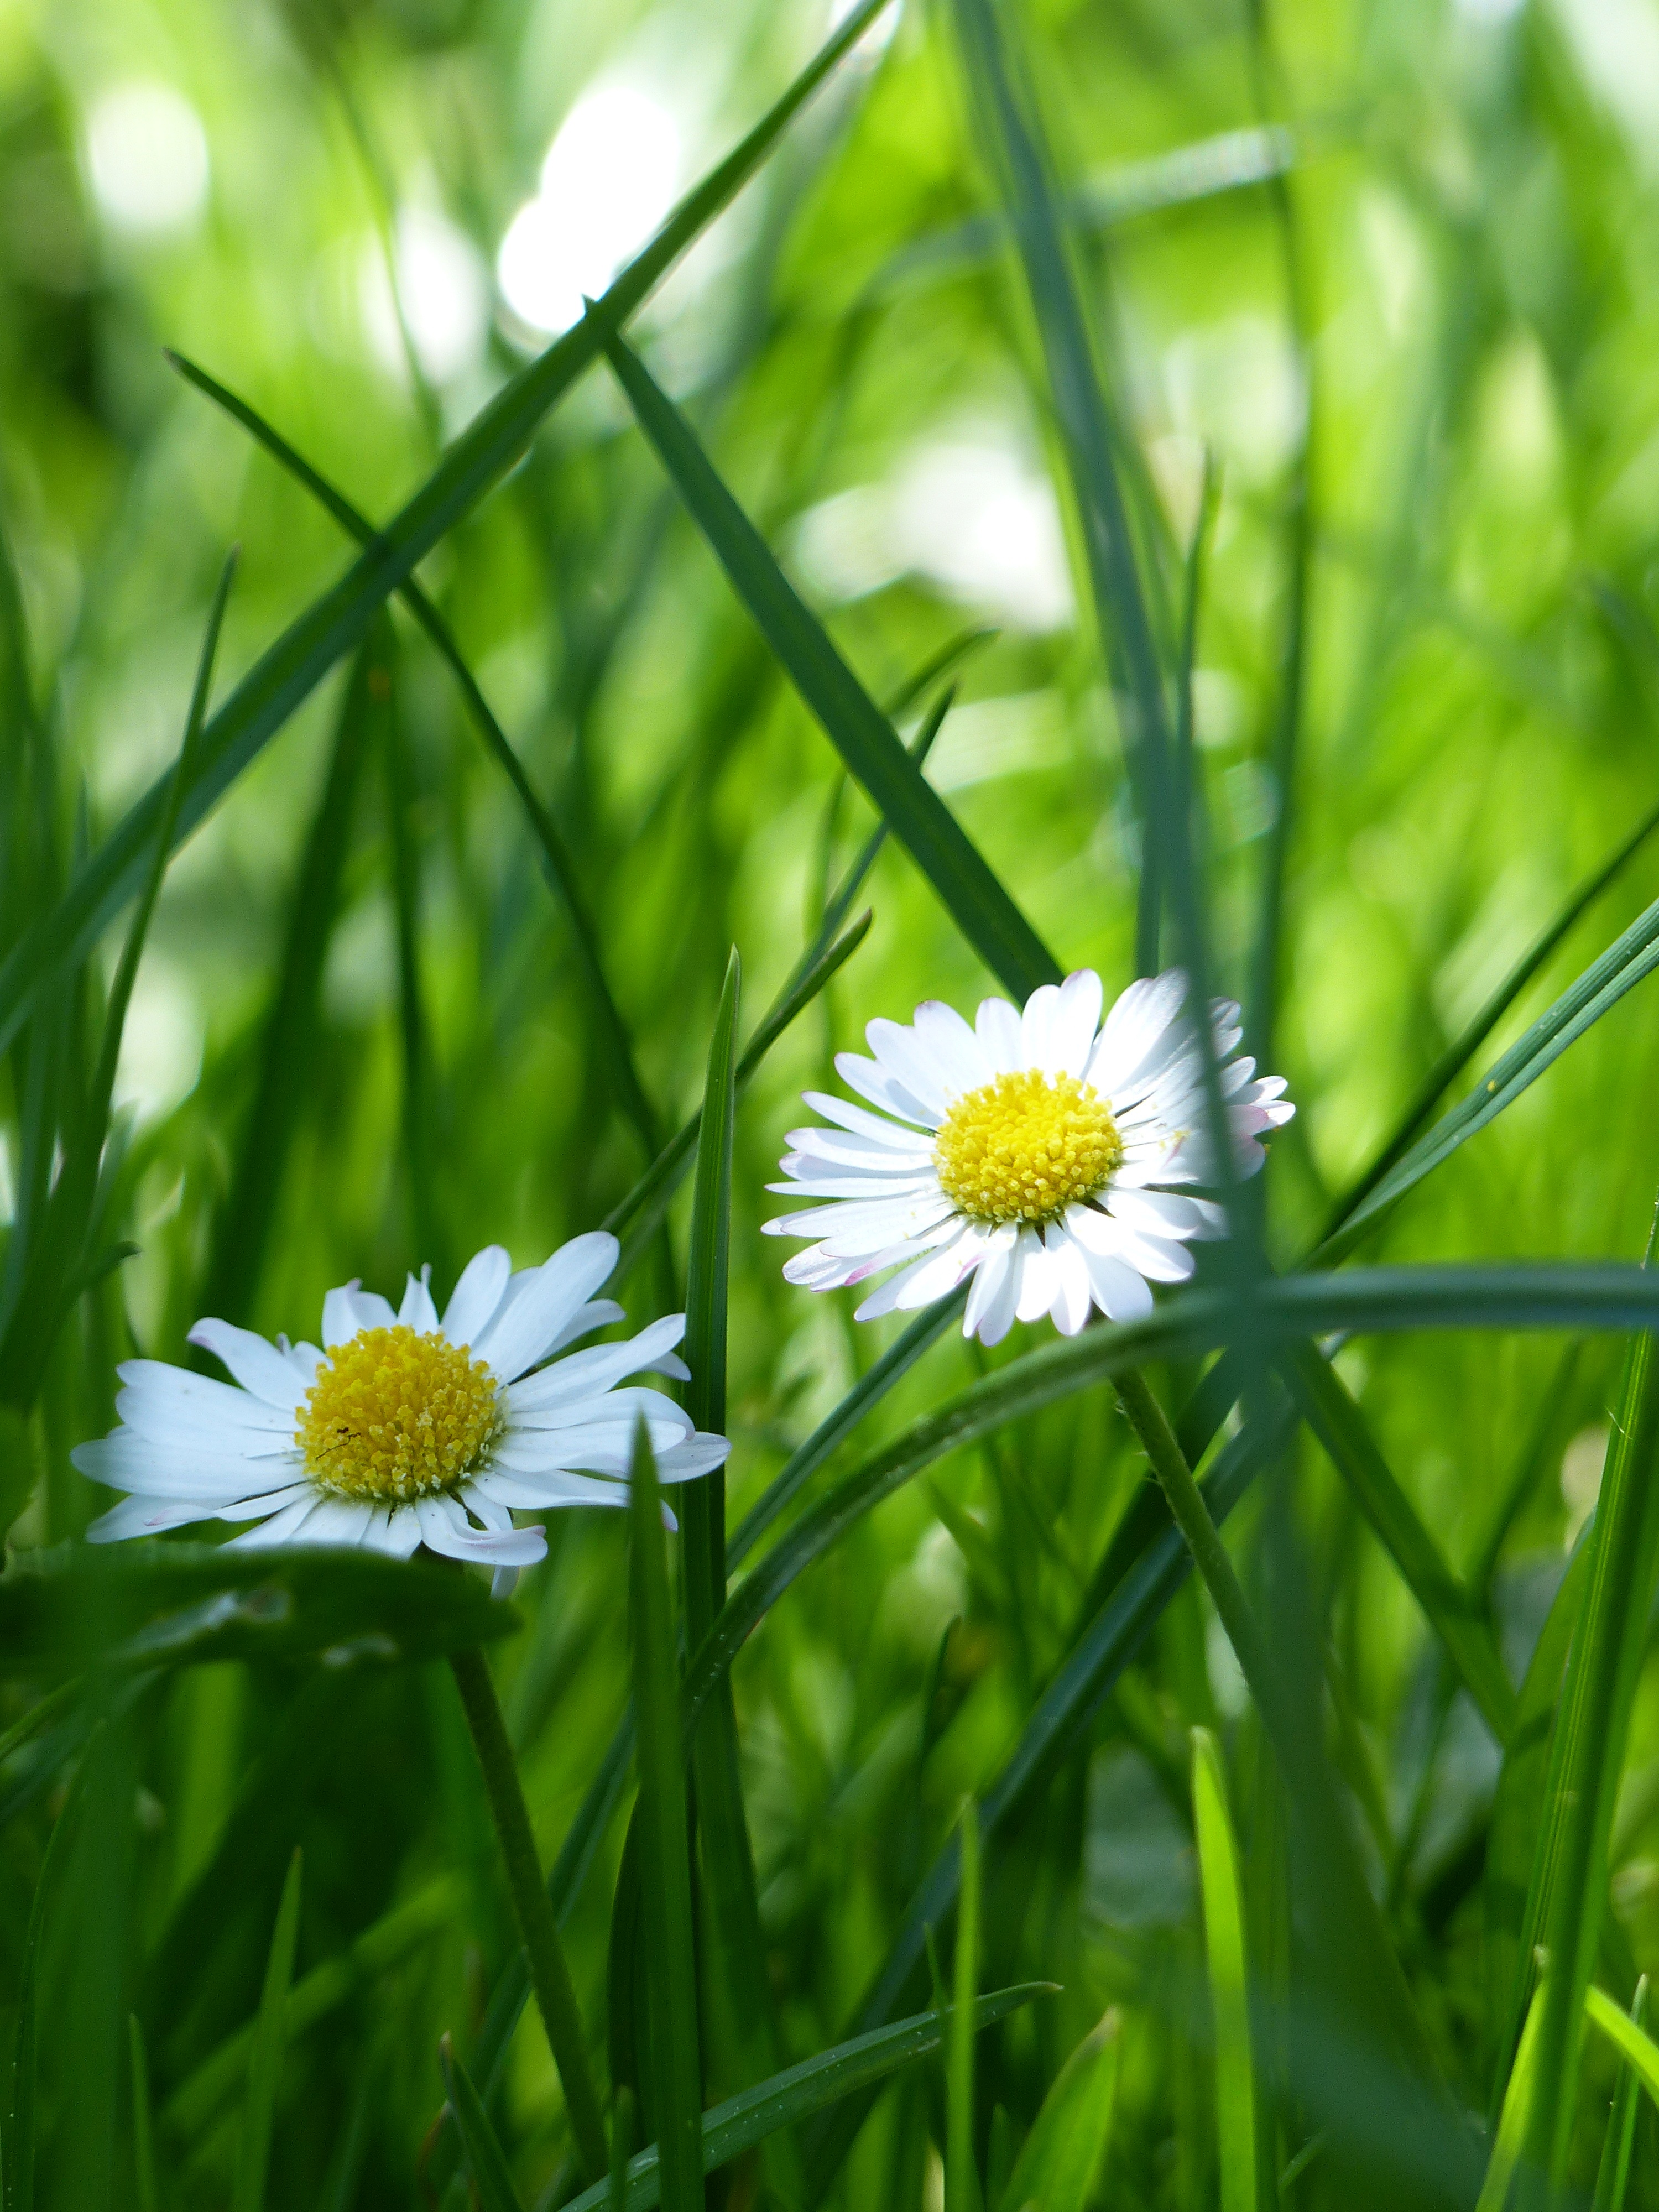
nature, grass, plant, field, lawn, meadow, prairie, flower, daisy, spring, green, botany, flora, wildflower, grassland, flower meadow, macro photography, flowering plant, daisy family, oxeye daisy, grass family, plant stem, land plant, chamaemelum nobile